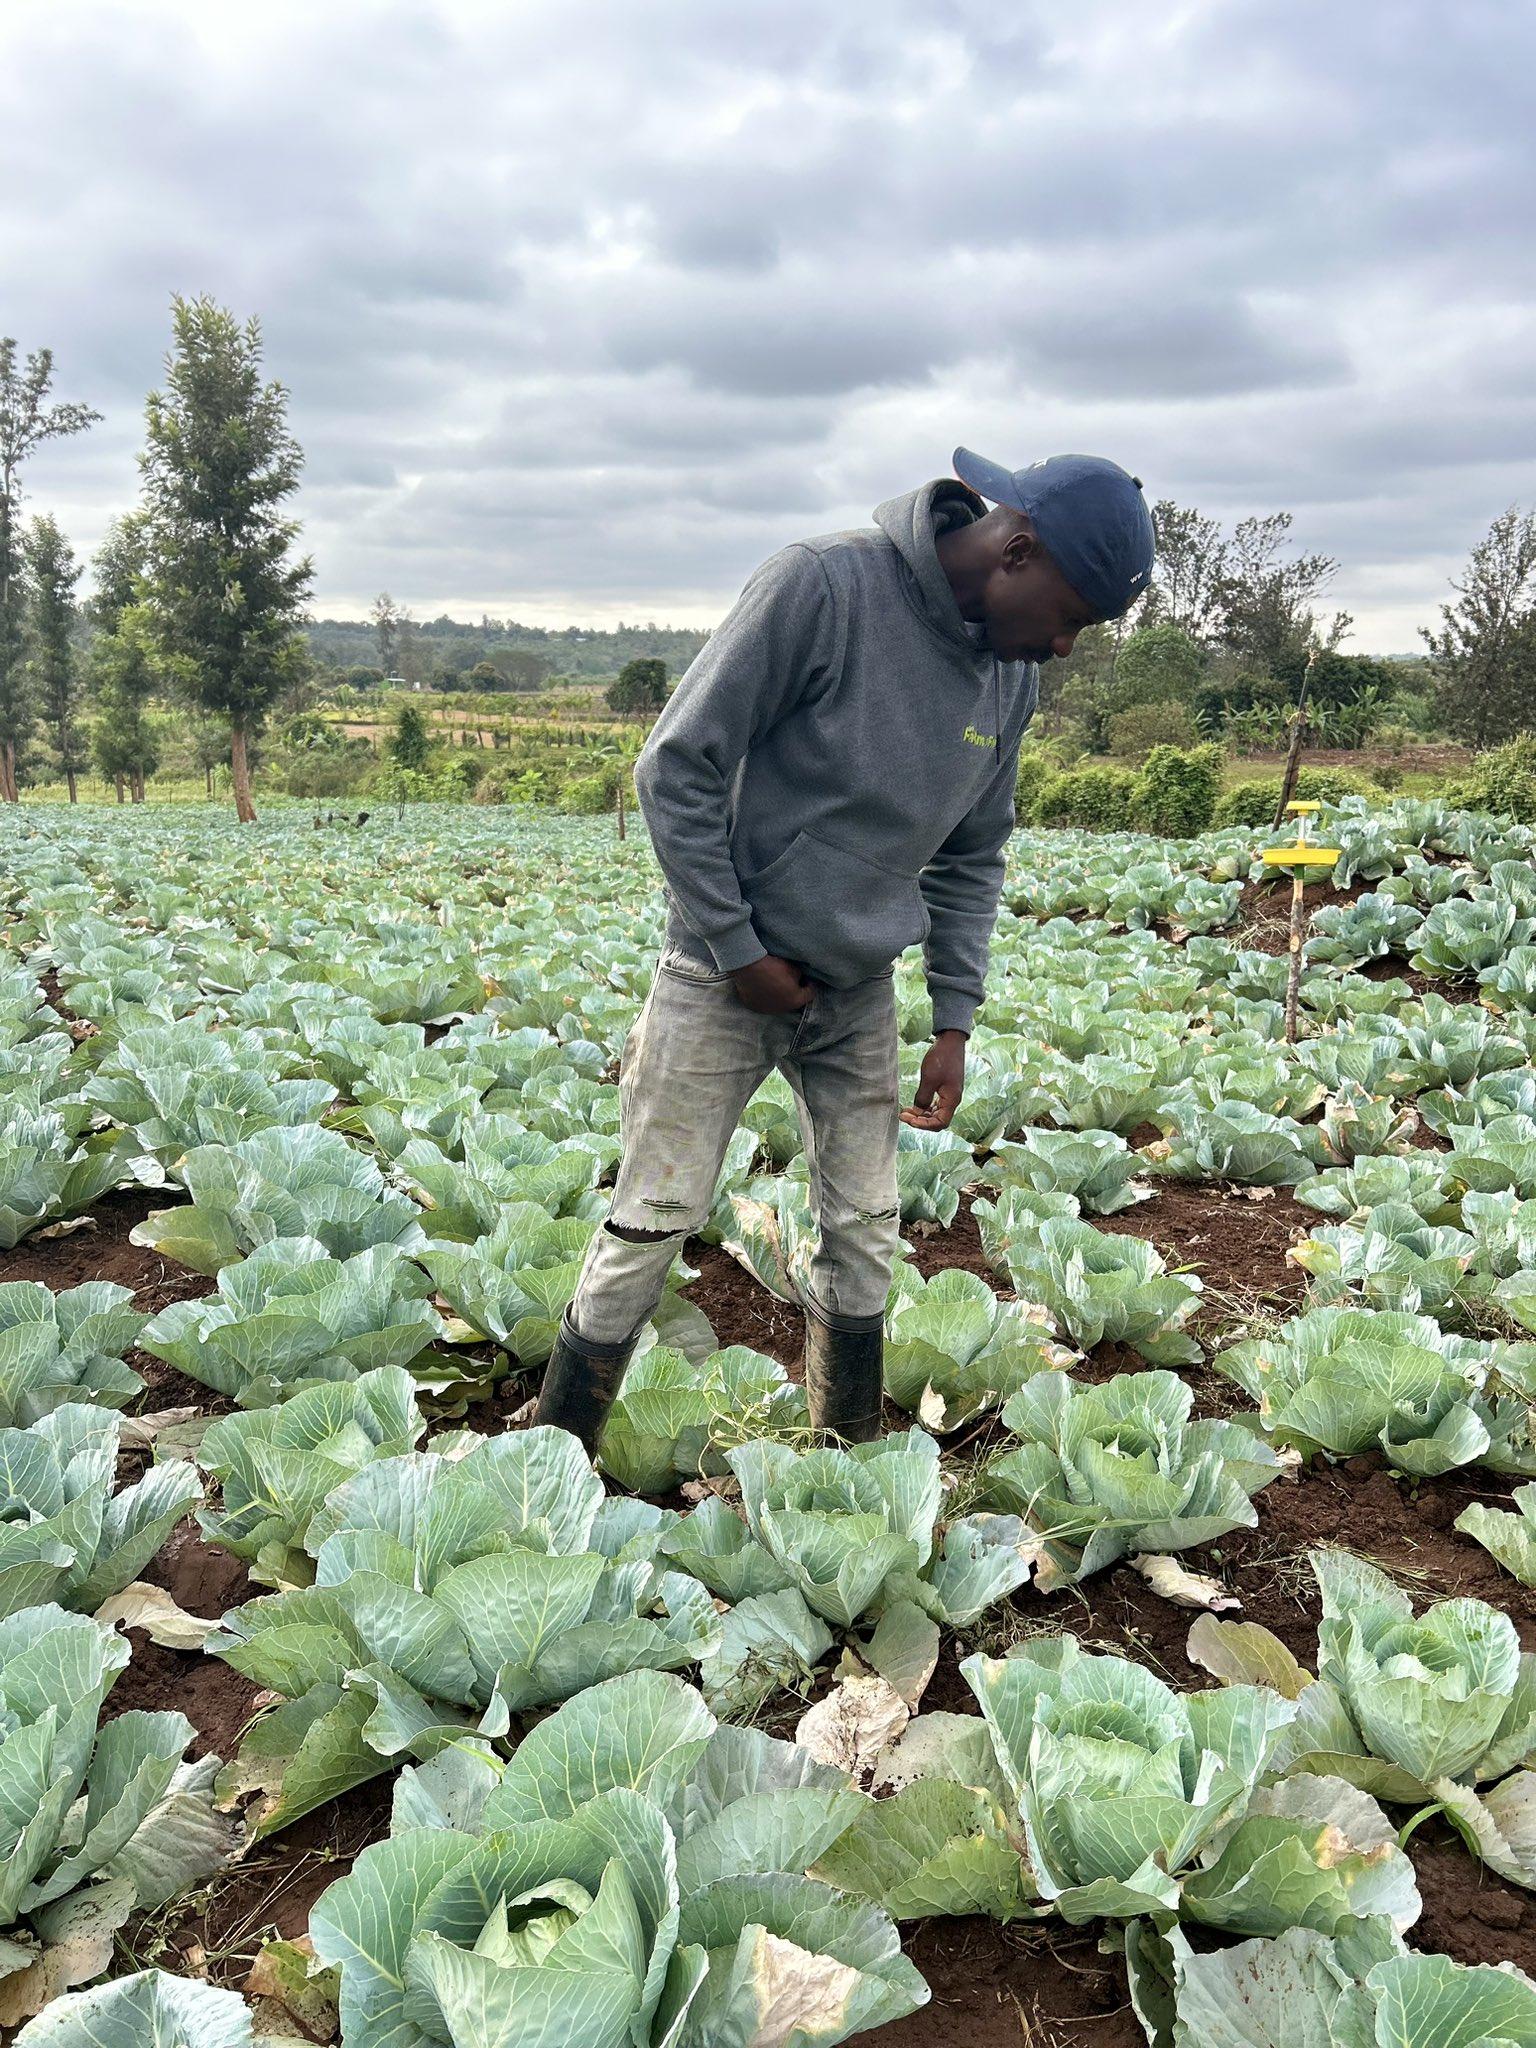
Mwanaume ambaye ni mkulima, amepanda mboga za majani kwenye shamba kubwa, zinazoitwa kabichi, na hazijastawi vizuri kutokana na ukosefu wa mbolea ya kisasa, ambayo inapatikana kwenye maduka yote ya pembejeo za kilimo.